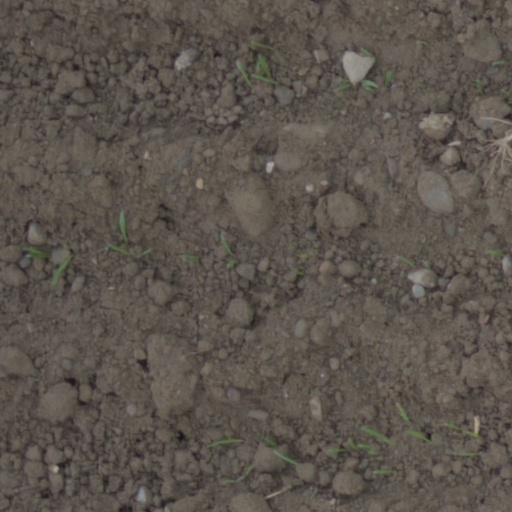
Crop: wheat